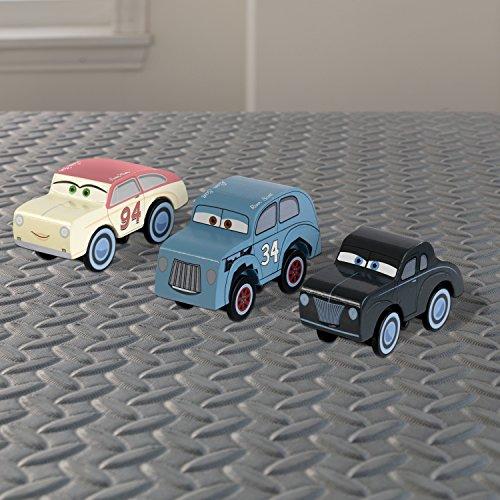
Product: Disney KIDKRAFT Pixar Cars 3 Legends 3pk Wooden Cars with River Scott, Louise “Barnstormer” Nash, Tucker Moon
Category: Toys & Games | Play Vehicles | Toy Vehicles
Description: Great for any Disney Pixar Cars fans.
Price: $12.99
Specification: ProductDimensions:9.6x7.6x3.3inches|ItemWeight:8.2ounces|ShippingWeight:10.7ounces(Viewshippingratesandpolicies)|DomesticShipping:ItemcanbeshippedwithinU.S.|InternationalShipping:ThisitemcanbeshippedtoselectcountriesoutsideoftheU.S.LearnMore|ASIN:B06XGYTTSW|Itemmodelnumber:17215|Manufacturerrecommendedage:36months-8years